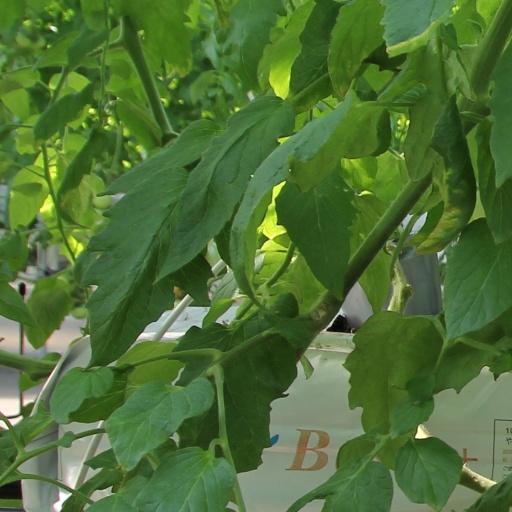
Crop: tomato